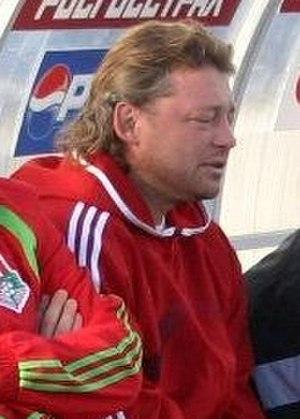
Vassili Sergueïevitch Koulkov est un footballeur russe, né le 11 juin 1966 à Moscou.